Saint Sebastian Tended by Saint Irene

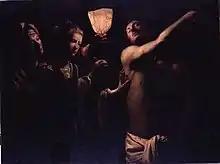
Trophime Bigot, 1620–1634, Musée des Beaux-Arts de Bordeaux, Bordeaux

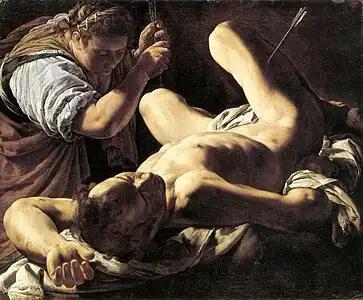
Marco Antonio Bassetti, c. 1620

Though Sebastian is famously tied to a tree or post and shot with many arrows, in his story he always survives this, only to be killed with stones some time later; these ordeals are sometimes called his "first" and "second martyrdom". The tending by Saint Irene takes place between these, after the archery, when she, normally accompanied by her maid, enters the story. She is shown either taking an unconscious Sebastian down from the tree or post to which he is tied or when he has been found a bed and his wounds are being treated. In both scenes Irene is usually shown pulling out one of the arrows. Sometimes she is shown putting ointment on the wounds; a jar of ointment was her attribute. Both scenes are often shown taking place in darkness, and the treatment scene typically seems to take place in one of the catacombs of Rome, whose rediscovery was ongoing around 1600 (although the literary story specifies Irene's house).